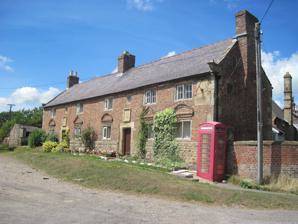
Building: Robinson Almshouses
Country: United Kingdom
Year built: 1680
Historic building in Burneston, North Yorkshire, England For the building in Nottinghamshire, see Sir John Robinson's Almshouses . The building, in 2010 The Robinson Almshouses are a historic building in Burneston , a village in North Yorkshire in England. The almshouses were constructed in 1680, with an endowment from Matthew Robinson, the local vicar.  In 1688, he founded a grammar school , with the schoolroom attached to the almshouses.  The almshouses were later converted into two cottages. The building was Grade II* listed in 1966. It became vacant in the early 21st century.  In 2022, it was remodelled to form two refurbished houses, and a new one-bedroom house, while the nearby former headmaster's house was extended to produce a four-bedroom property. The sundial The building is constructed of stone and red brick on a coped stone plinth , with stone dressings, quoins , and a Welsh slate roof with stone copings and shaped kneelers.  There are two storeys and seven bays .  The two doorways have quoined surrounds and four-centred arched lintels , and above each is a tablet with a moulded surround, one with an inscription and the date, and the other with a coat of arms, over which is an elliptical window in a square surround.  The other windows are mullioned and contain casements .  Over the ground floor windows are segmental or triangular pediments , and to the right is a stone sundial with an inscription.  In the gable ends are windows with four circular lights in a square surround. See also Grade II* listed buildings in North Yorkshire Listed buildings in Burneston References